Parmenian

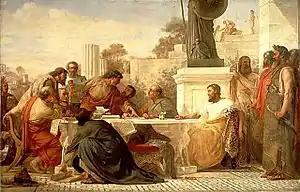
"Julian the Apostate presiding at a conference of sectarians" (Edward Armitage, 1875). Julian's decree of 362 allowed Parmenian to return to Carthage.

Optatus of Milevis, the anti-Donatist polemicist and contemporary of Parmenian, calls him "peregrinus," meaning that he was probably not a native of Africa. He may have come from Spain or Gaul.